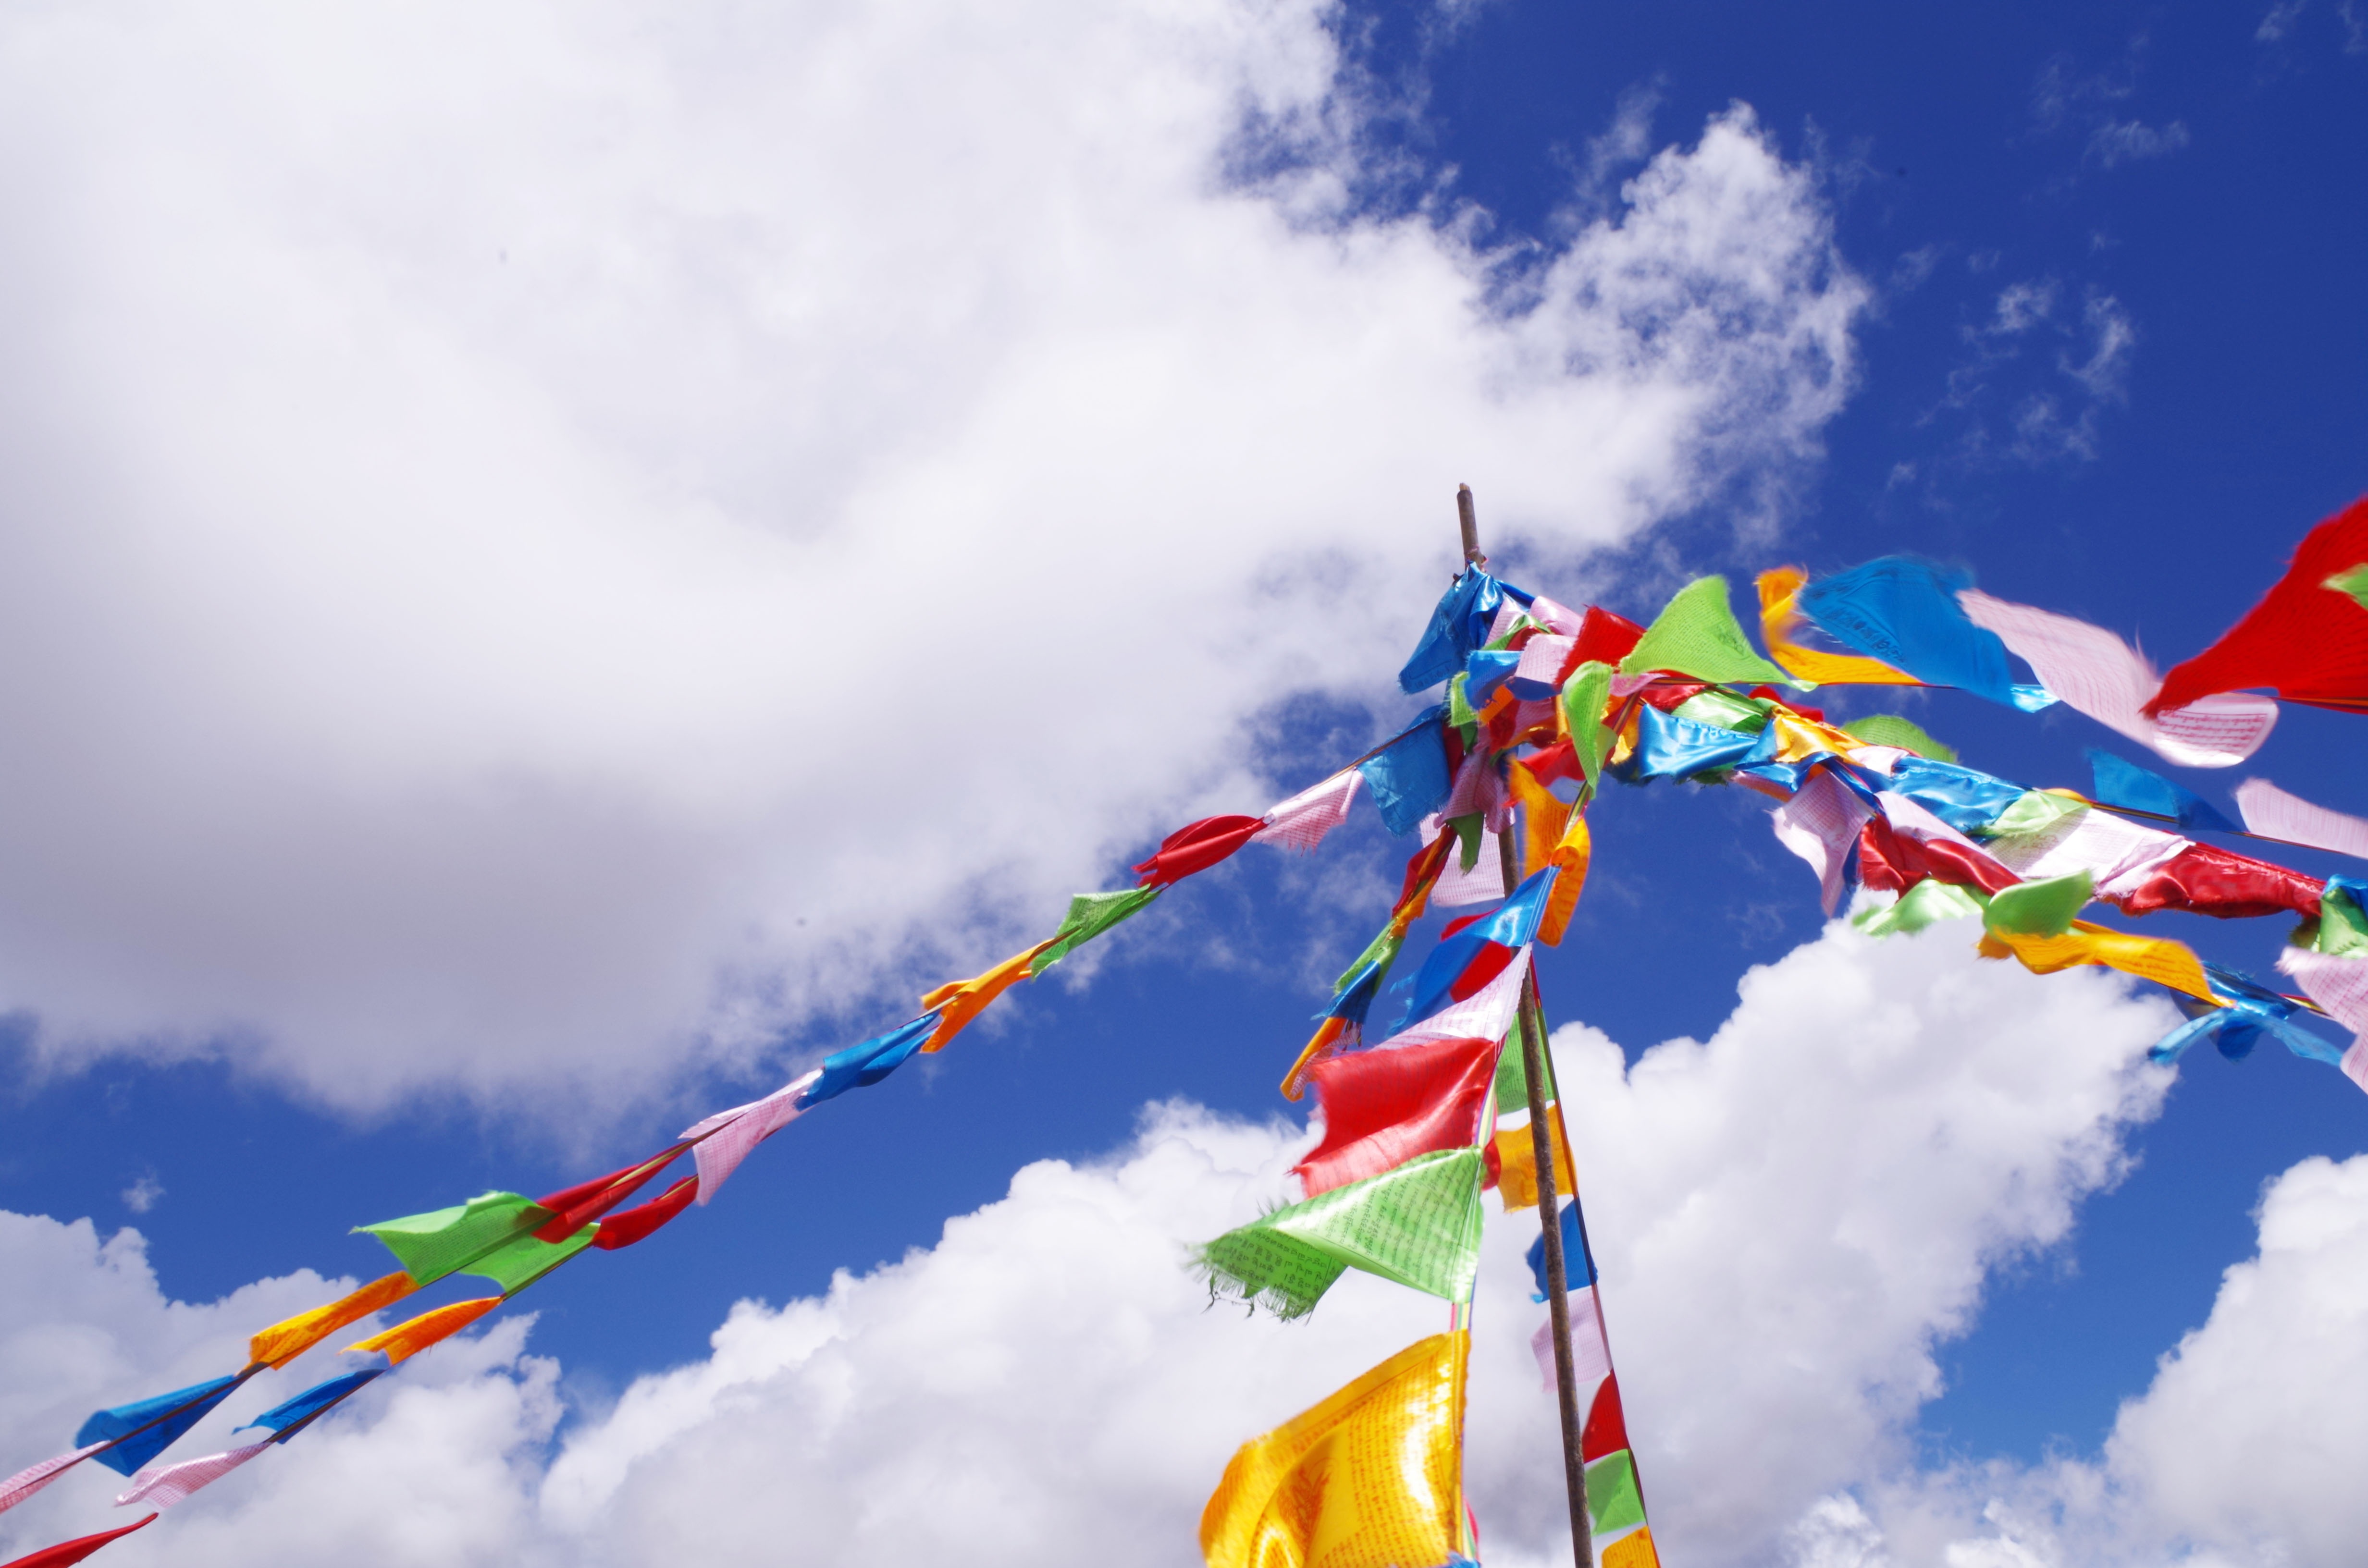
sky, wind, color, flag, blue, toy, material, sports, views, the scenery, blue sky and white clouds, atmosphere of earth, windsports, kite sports